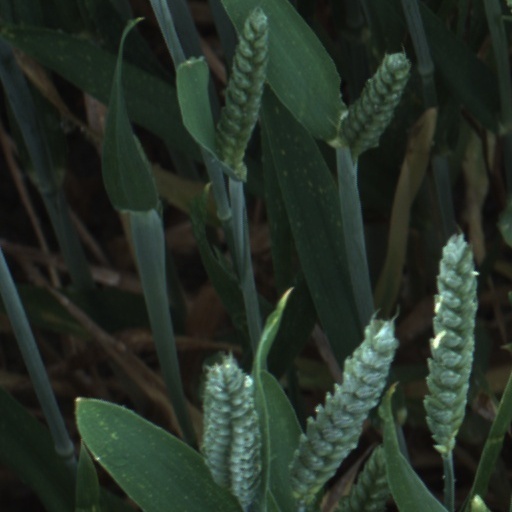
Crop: wheat